Corey Cott

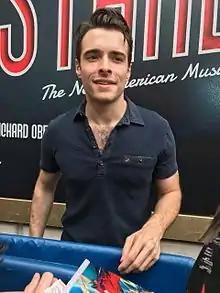
Cott at the Bernard B. Jacobs stage door in May 2017

Corey Michael Cott (born March 30, 1990) is an American actor and singer. He is best known for playing Jack Kelly in the Broadway musical "Newsies," replacing Jeremy Jordan, and for originating the role of Donny Novitski in the Broadway musical "Bandstand".